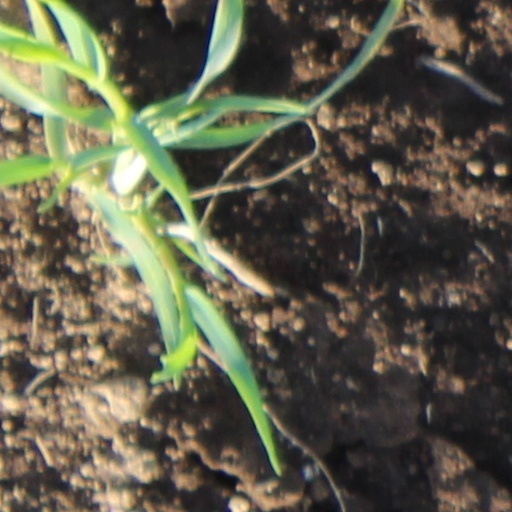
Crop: wheat